Kendel Ehrlich

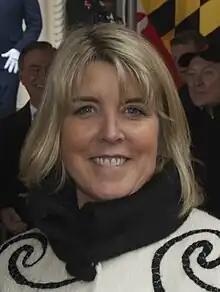
Ehrlich in 2015

After her husband left office, Ehrlich took a job as a director for BankAnnapolis. She and her husband have also hosted a Saturday radio show on WBAL-AM. By mid-2009, rumors began to surface regarding the prospect of Kendel Ehrlich's running for elected office herself. Her husband was defeated by Martin O'Malley in the 2006 and 2010 Maryland gubernatorial races.